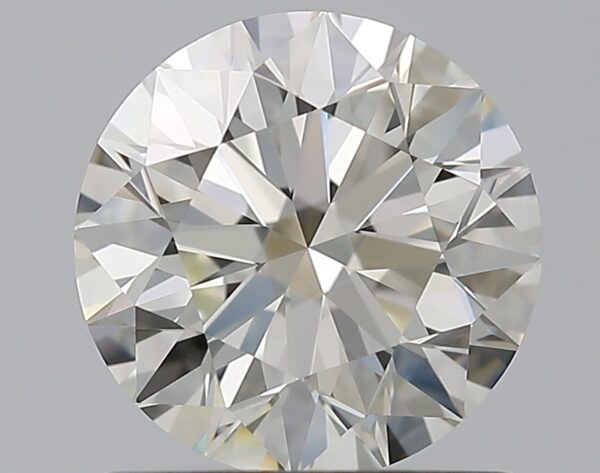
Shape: round
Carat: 1.09
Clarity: VVS1
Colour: J
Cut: EX
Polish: EX
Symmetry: EX
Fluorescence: N
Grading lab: GIA
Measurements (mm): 6.56 x 6.59 x 4.08